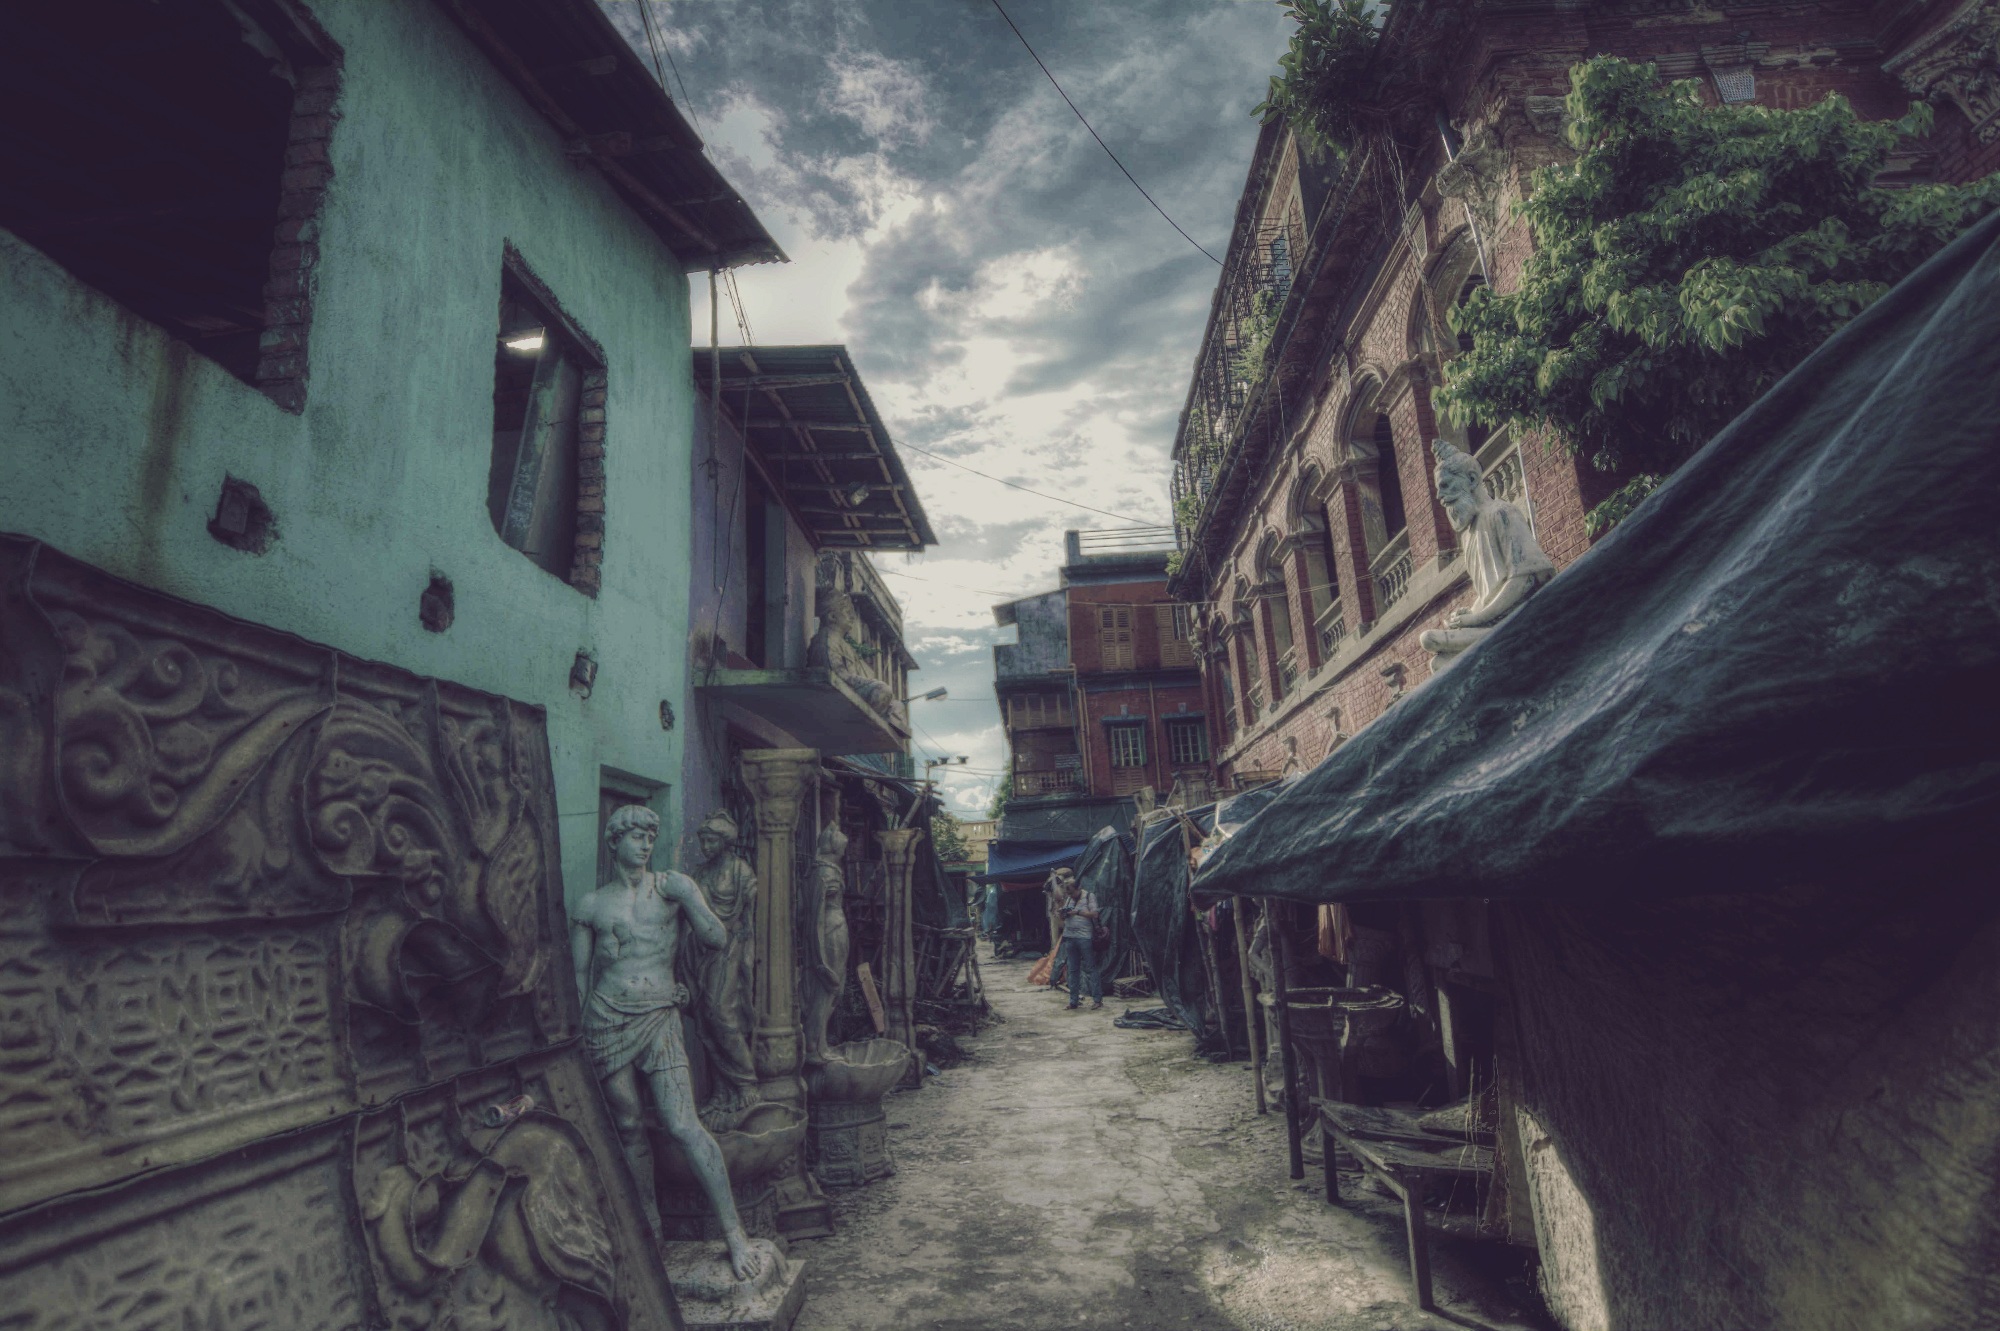
architecture, structure, road, street, old, alley, city, waterway, infrastructure, screenshot